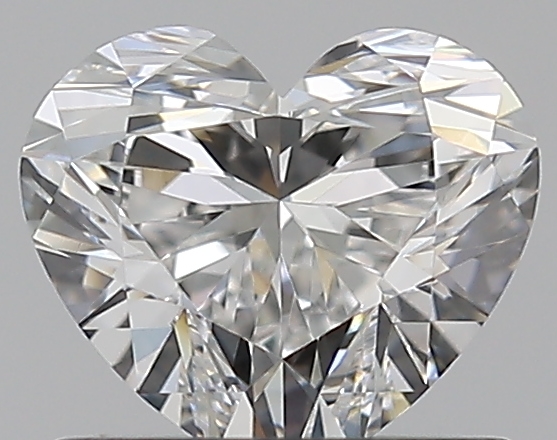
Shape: heart
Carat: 0.73
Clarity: VVS1
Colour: F
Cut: EX
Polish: EX
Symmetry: EX
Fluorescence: N
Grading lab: GIA
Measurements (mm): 5.37 x 6.16 x 3.65